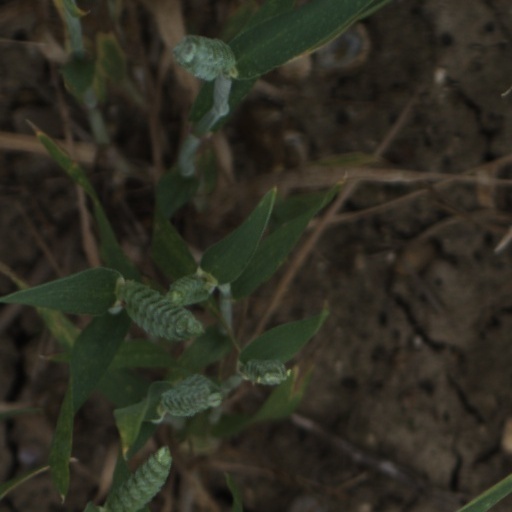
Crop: wheat